Chaff (countermeasure)

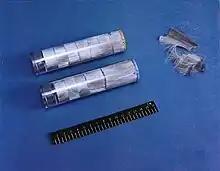
Modern US Navy RR-144 (top) and RR-129 (bottom) chaff countermeasures and containers. Note how the strips of the RR-129 chaff (bottom) are of different widths, while those of the RR-144 (top) are all the same width. The RR-144 is designed to prevent interference with civil ATC radar systems.

Chaff, originally called Window or Düppel, is a radar countermeasure involving the dispersal of thin strips of aluminium, metallized glass fiber, or plastic. Dispersed chaff produces a large radar cross section intended to blind or disrupt radar systems.